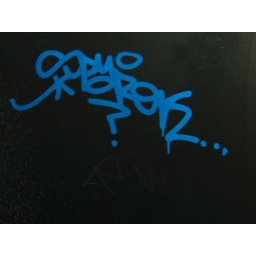
public bathroom wall in north beach - san francisco, california